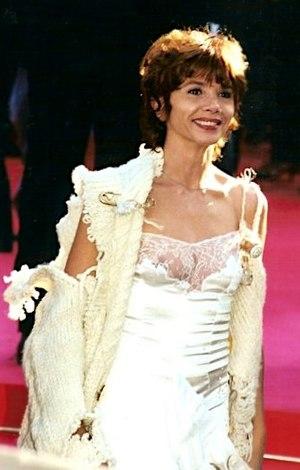
Victoria Abril au festival de Cannes.
Robert Niel, dit Robert Nyel, est auteur-compositeur-interprète puis dessinateur satirique et artiste peintre français, né le 18 avril 1930 à Grasse et mort le 26 novembre 2016 dans la même ville.